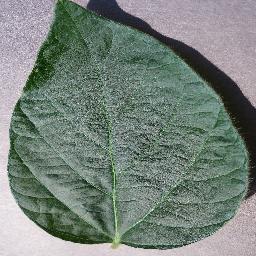
Label: Soybean___healthy